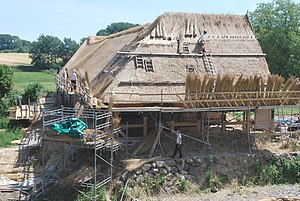
Stråtag / Galleri
"Et stråtag er et tag lagt af strå og rør materiale. Stråtaget er en ældgammel tagtype. Udtrykket ""stråtag"" burde i nutiden hedde ”rørtag” da materialet ""strå"" er meget sjældent. Rør har en væsentlig længere holbarhed. Tagtypen findes over hele verden og fremgangsmåden til frembringelse af et stråtag er næsten ens overalt – fra Danmark til Japan. Dette kan være Almindelig Tagrør, som vokser langs bredden i søer og fjorde. Taget kan også være lagt med langhalm almindeligvis rughalm da det har længst holdbarhed, eller med lyng eller ålegræs. Ålegræstagene er næsten forsvundet – dog findes der på Læsø stadig fredede bygninger med den type tag. Bl.a. i Sandager på Lolland findes en antal store marker med en type elefantgræs, som bruges af den lokale tækkemand i stedet for, eller som supplement til tagrør. Denne type græs har den fordel, at den kan dyrkes på tør jord og derfor er nemmere at høste.